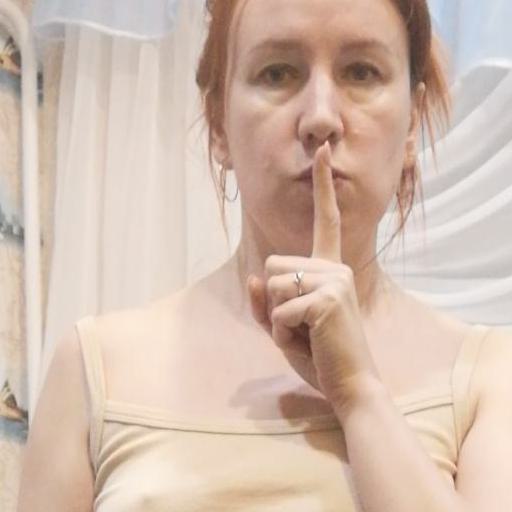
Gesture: mute